2007 Britcar 24 Hour

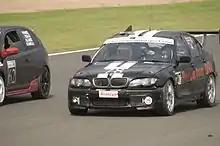
The BMW 330d of Richard Hammond.

The race is also well known for having been featured on Top Gear, Season 10, Episode 9, in which Jeremy Clarkson, Richard Hammond and James May along with The Stig (Ben Collins) participated. Future Top Gear presenter Chris Harris participated in the event as well.